Lexicon (program)

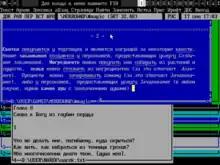
Screen shot

Lexicon was a text editor / word processor MS-DOS program that was extremely popular in the Soviet Union and Russia at the end of 1980s and in 1990s. Some estimate that Lexicon was illegally installed on 95% of all Russian PCs. The last version for MS-DOS was 1.4. Later Windows versions were developed, but they were not popular, due to easily available pirated copies of Microsoft Word.